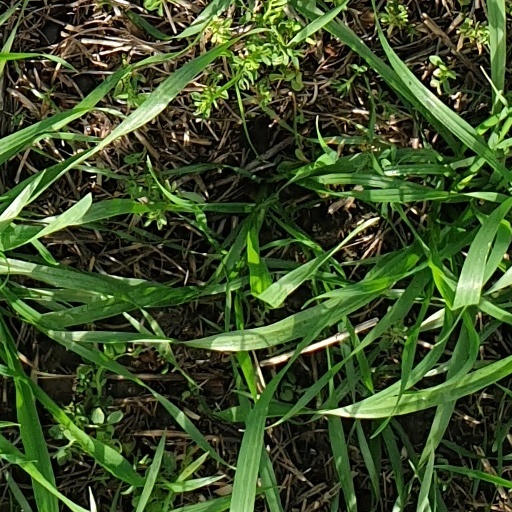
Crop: wheat